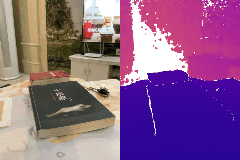
Label: book